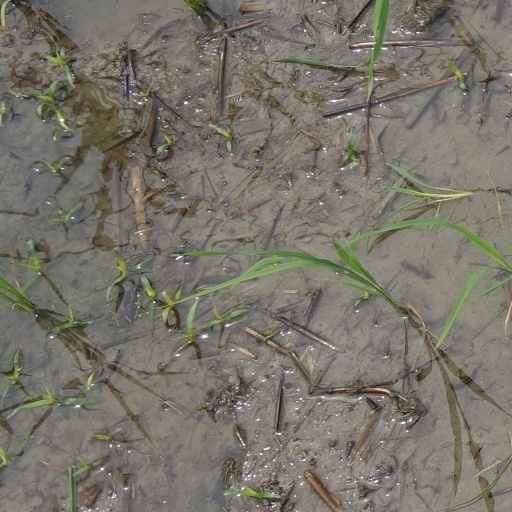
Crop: rice